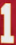
Number: 1